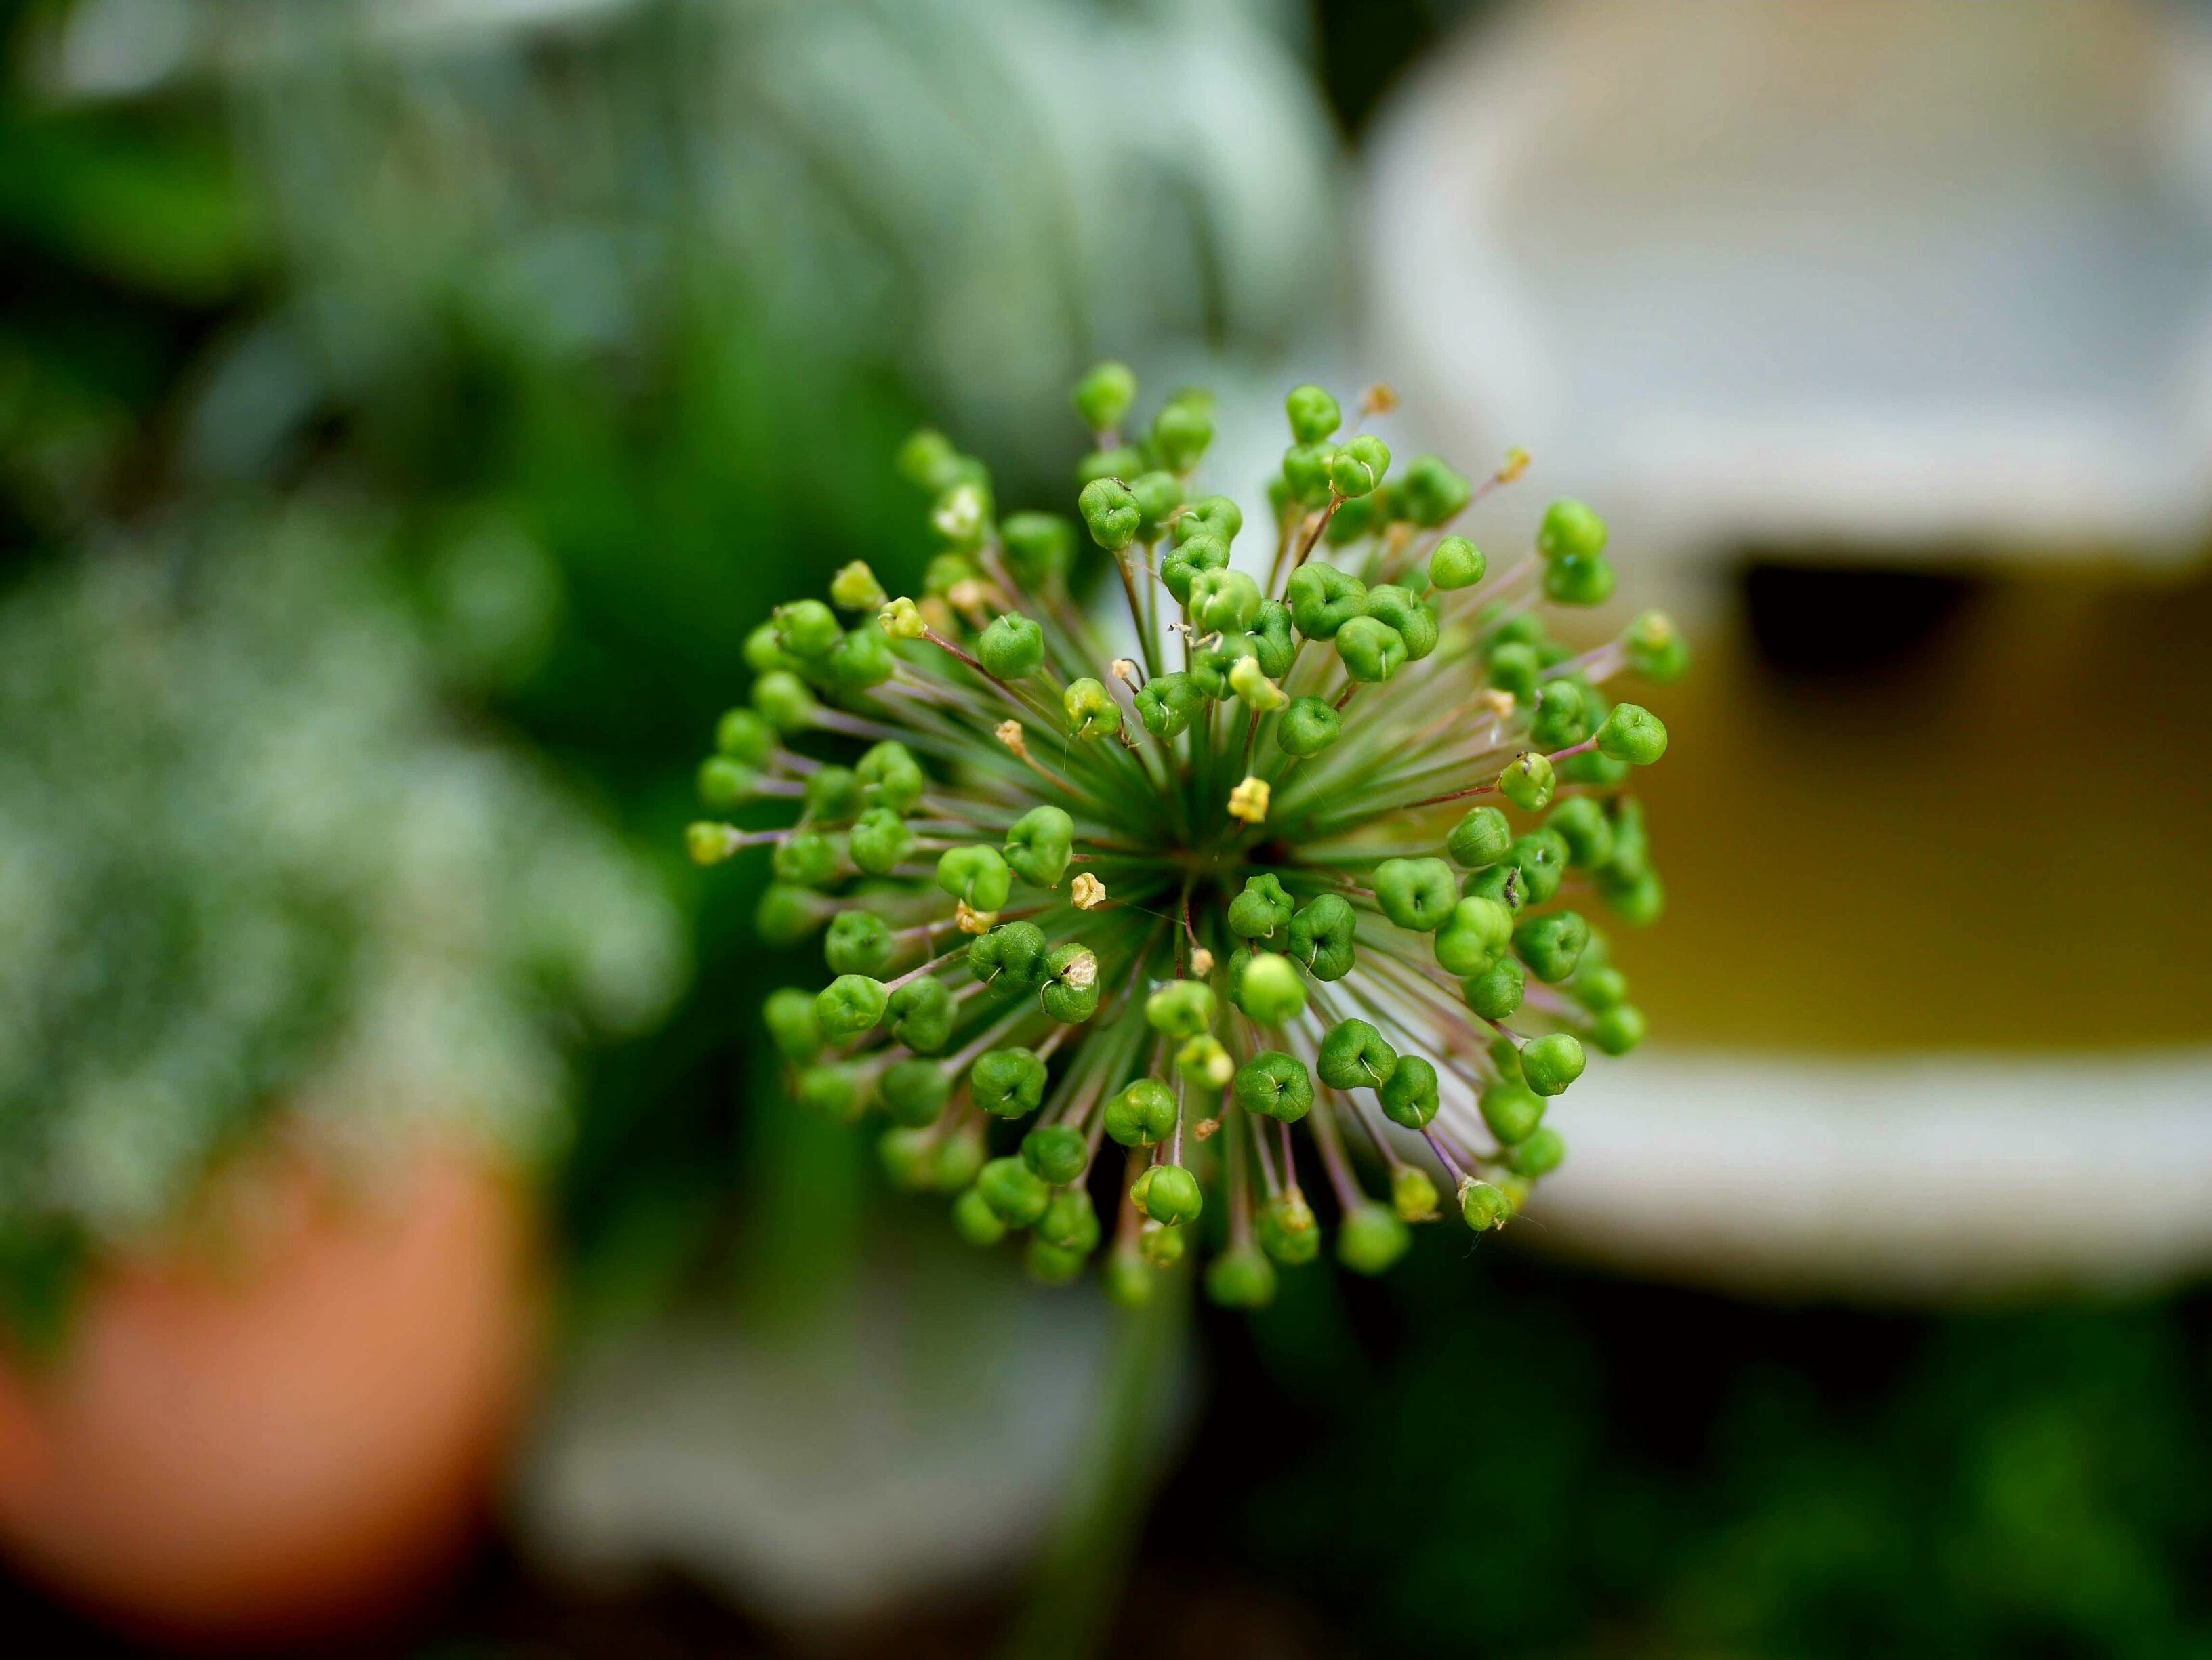
nature, blossom, plant, field, meadow, flower, purple, bloom, daisy, spring, red, blue, yellow, close, flora, yellow flower, purple flower, yellow flowers, filigree, macro photography, white blossom, small flowers, summer flowers, fixed focal length